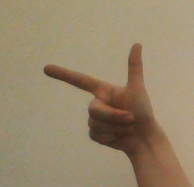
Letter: yaa